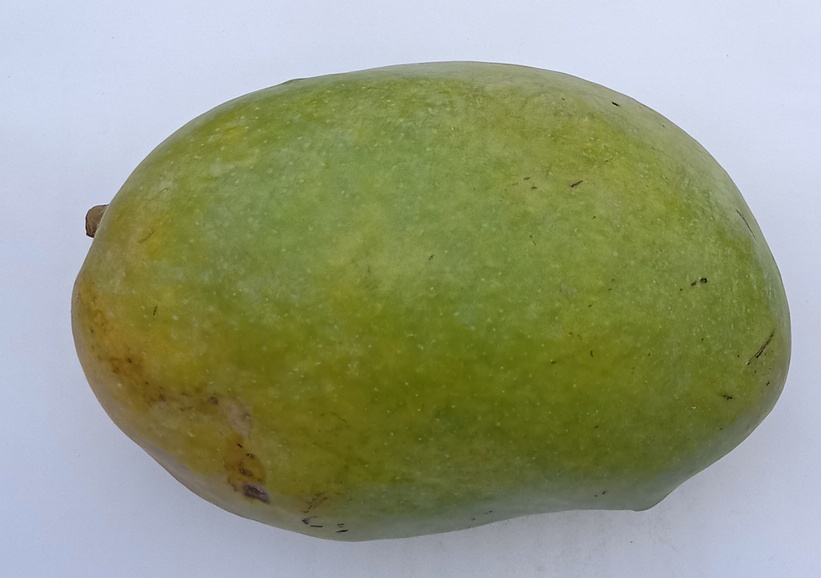
Mango variety: Chaunsa (White)